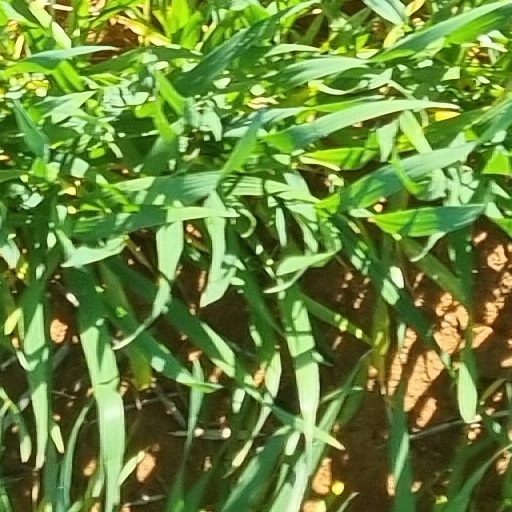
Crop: wheat